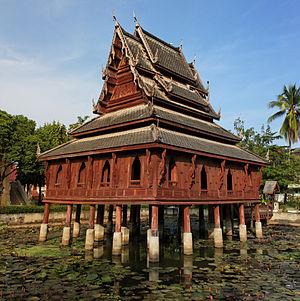
Wat Thung Si Muang est un temple bouddhiste situé dans la Province de Ubon Ratchathani